Andreas Schifter

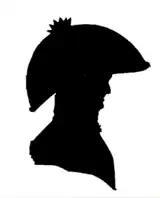
Silhouette portrait of Schifter.

With the retirement of admiral Ulrich Anton Schønheyder from the admiralty college in 1846, Schifter took over as a deputy head – a post he served for two years. He was newly advanced to second in command of the navy but left shortly afterwards to become chief of the naval dockyards ("overekvipagemester" ). In this position he found himself leading the naval mobilisation for the war of 1848 -50 (Schleswig Holstein Question) which involved much of the fleet that he had built.